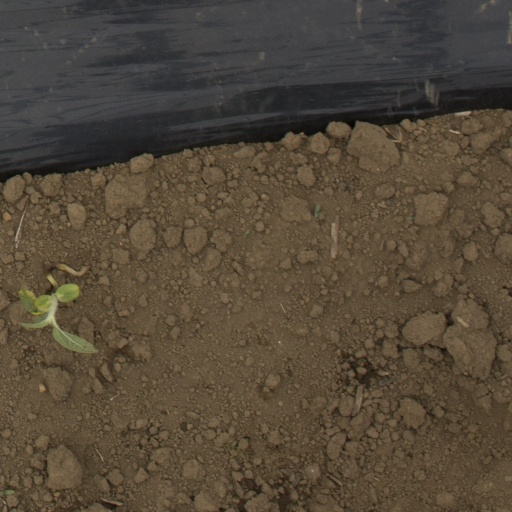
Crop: Jerusalem artichoke